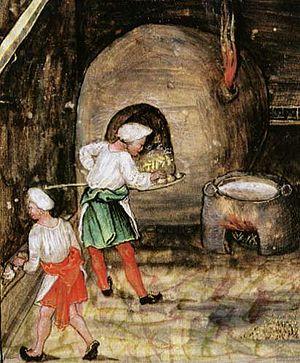
L'affaire de présumés faux tableaux d'art ancien est une affaire criminelle concernant plusieurs tableaux de maîtres anciens inondant le marché de l'art international et signalés comme étant des faux par une lettre anonyme adressée à la justice française en 2015.